Priyanath Bose

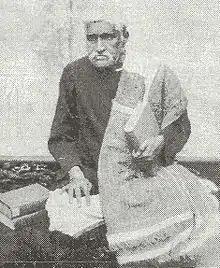
Manomohan Bose did not like his son taking up circus as a profession.

Whenever Wilson's Great World Circus or Chiarini's Italian Circus arrived in Kolkata, he would go to see their shows. At the show, he would resolve to set up his own circus, with an all-Bengali team and he would prove that Bengalis were also fearless and skillful. He would prepare sketches of the performing artistes at their various poses and bribe the circus workers to give him access to their equipment. He would prepare sketches of the equipment and take their measurements. He would prepare similar equipment and train his pupils with them.